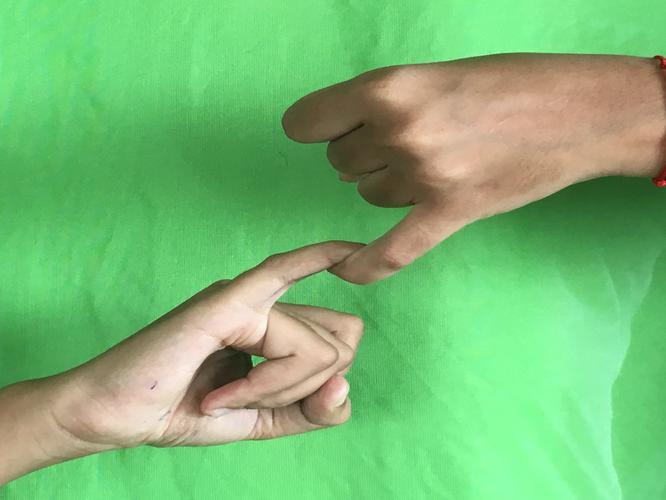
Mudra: Kilaka
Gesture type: double_hand